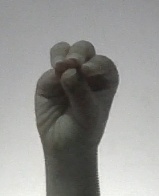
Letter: ha